1994 North American cold wave

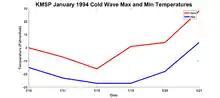
Maximum and Minimum Daily Temperatures at Minneapolis–St. Paul International Airport during the cold wave.

Minneapolis–Saint Paul was one of the areas that felt major impacts from the cold wave. For 142 continuous hours during January 13–19, the temperature recorded at Minneapolis–Saint Paul International Airport stayed at or below zero. This was the sixth-longest stretch on record from 1873 to 2014. Governor Arne Carlson closed all public schools in Minnesota on January 18, with wind chills of and morning air temperatures of . On January 6–7, 1994, Lake County, Minnesota, set records for the largest snow in one day as well as the most snow in one storm.